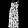
Label: Dress